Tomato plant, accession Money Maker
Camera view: vertical (180 deg); turntable rotation: 30 degrees
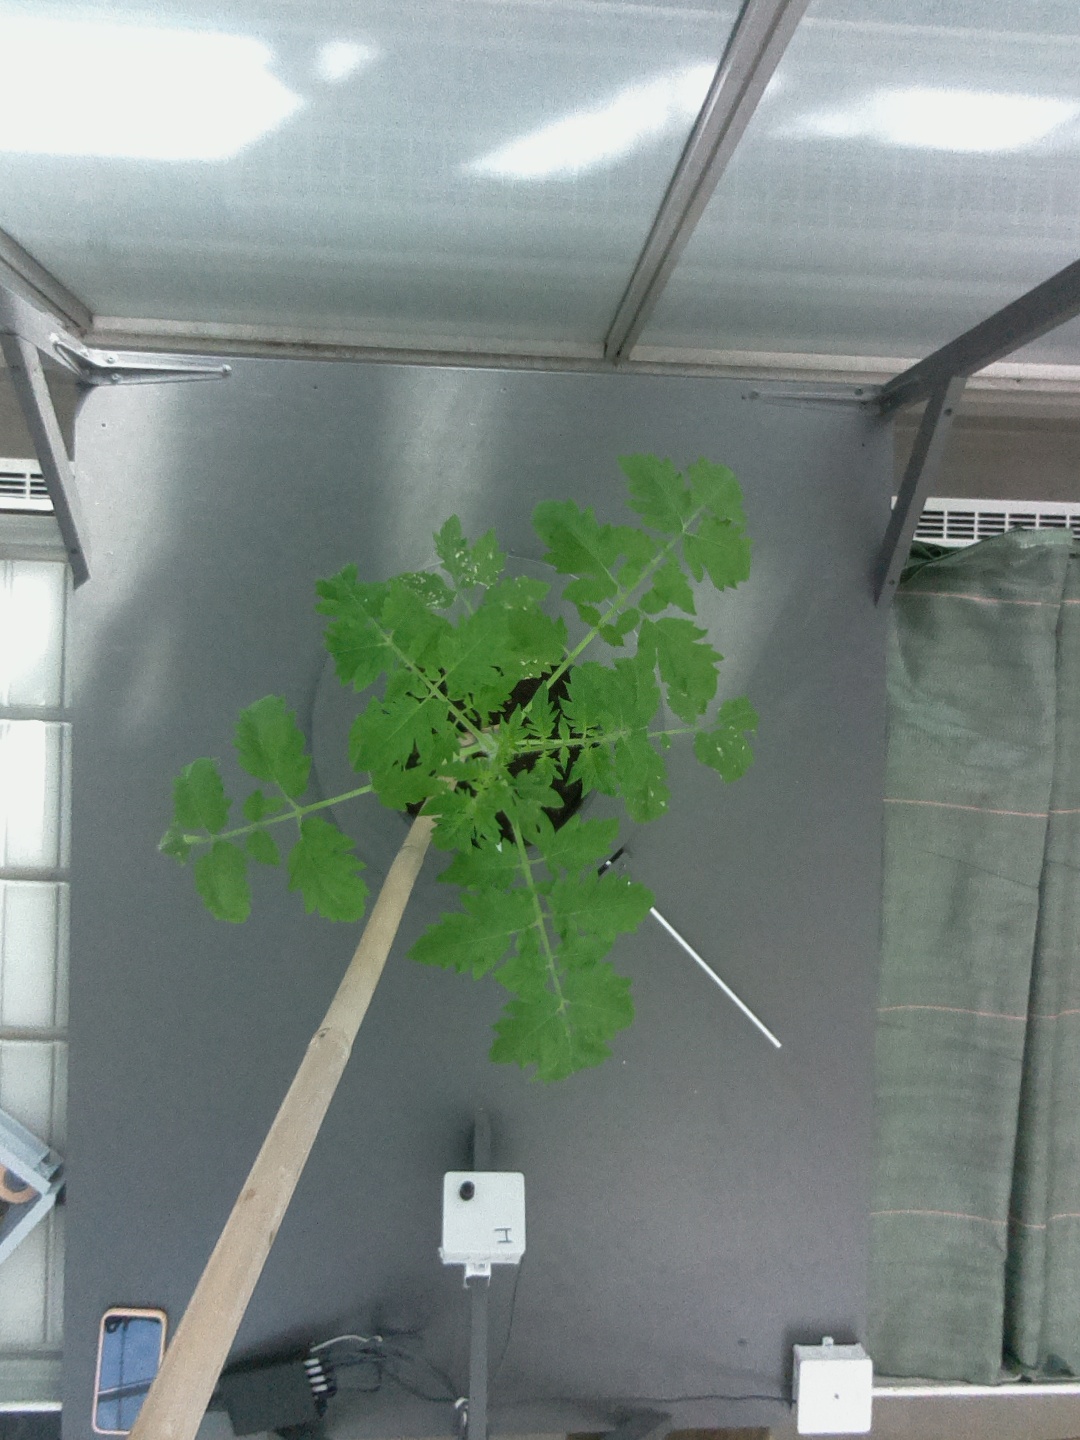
BBCH growth stage 15: 10 of true leaves visible